Bagram Airfield

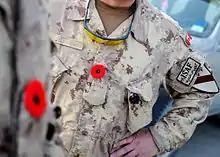
Canadian service members wearing red poppy flowers attend a ramp ceremony at Bagram Airfield, 31 October 2011, to honour Master Corporal Byron Greff, 3rd Battalion Princess Patricia's Canadian Light Infantry.

On 28 November 2019, U.S. President Donald Trump visited the Bagram Airfield for the first time to celebrate Thanksgiving with the U.S. troops there.